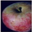
Label: apple